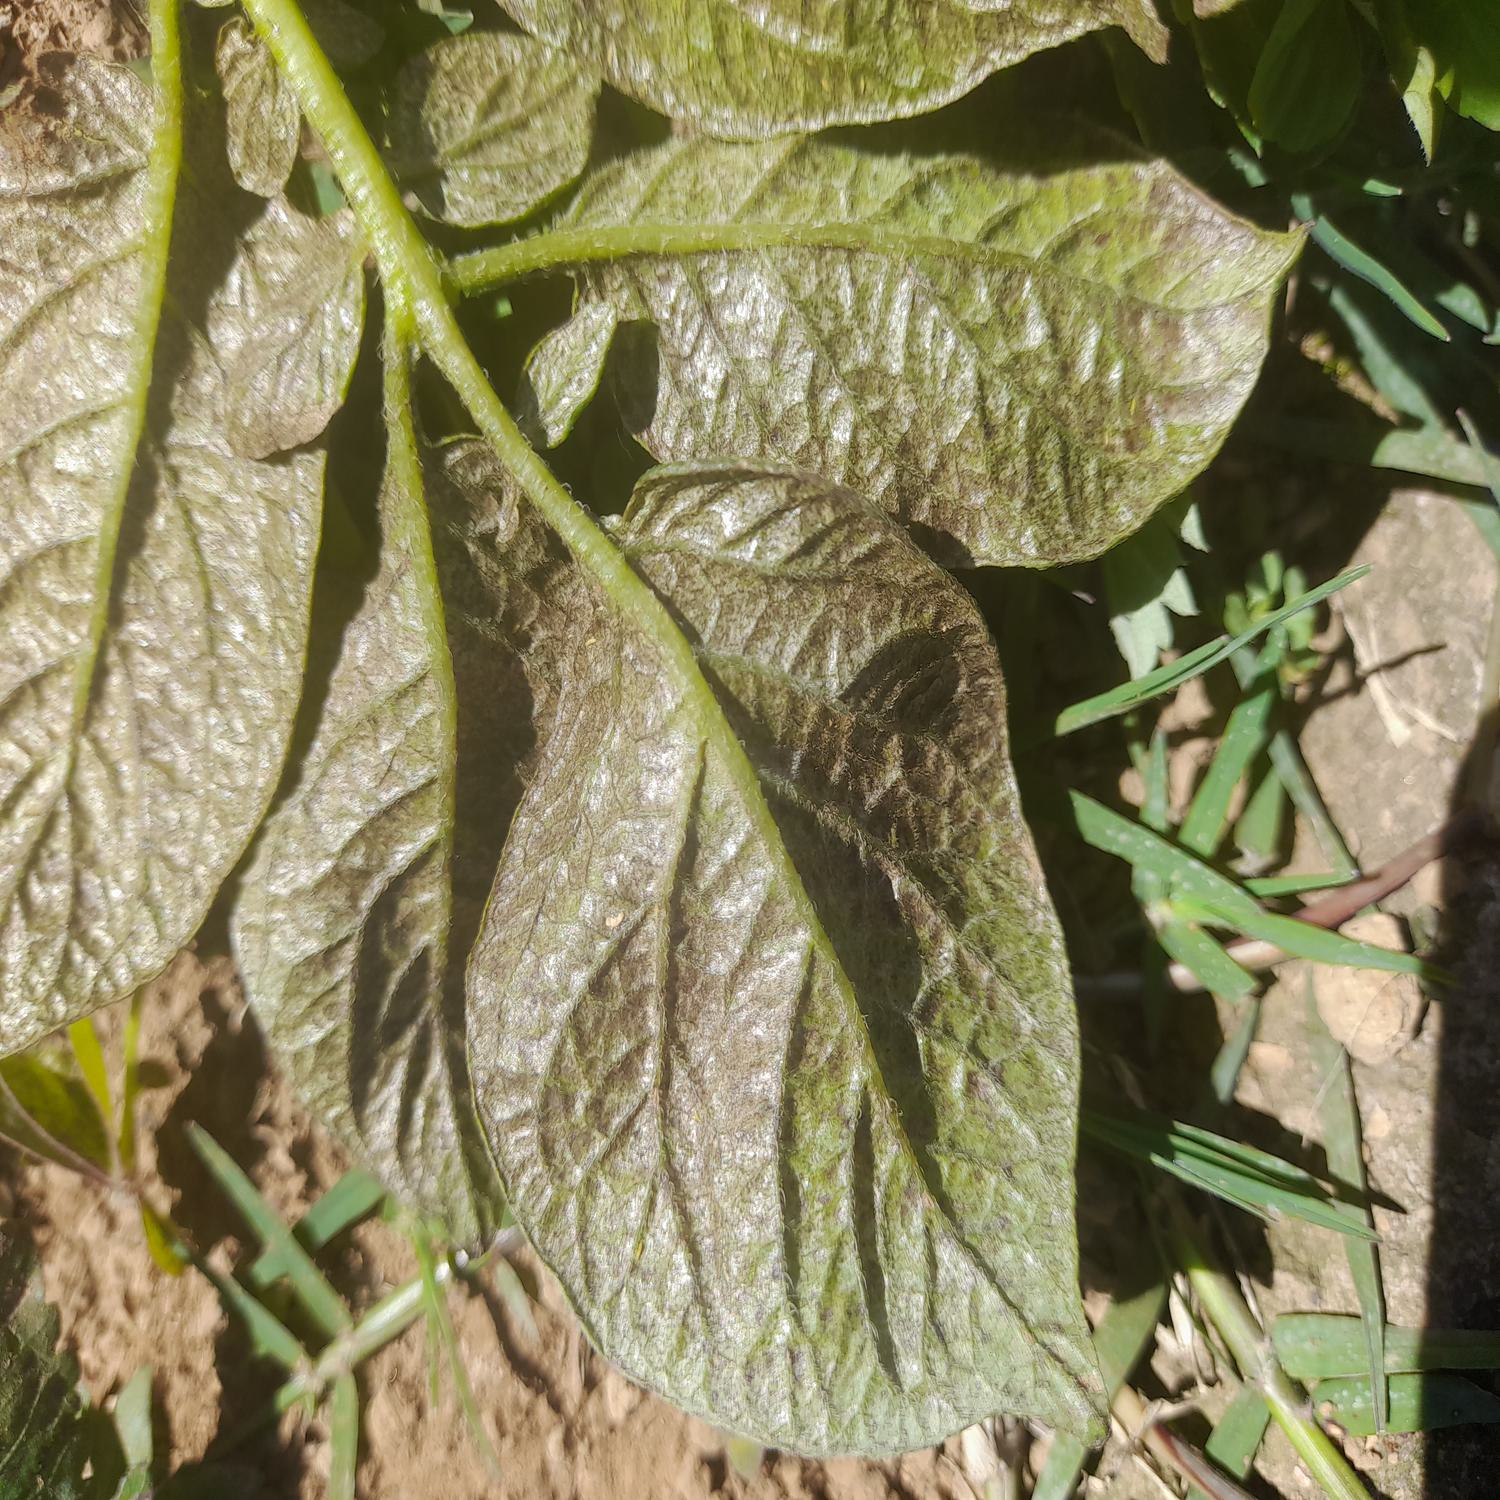
Label: Pest